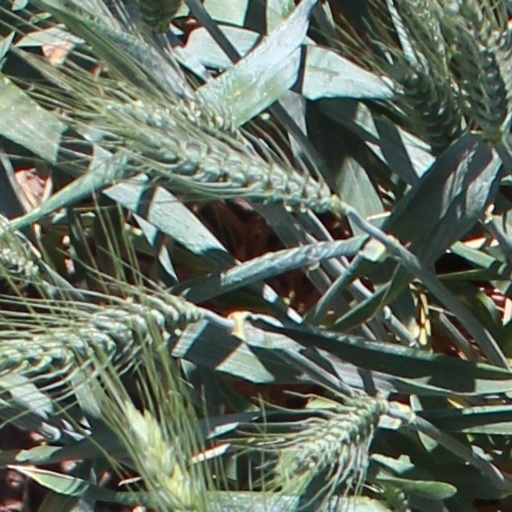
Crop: wheat